JetFighter: The Adventure

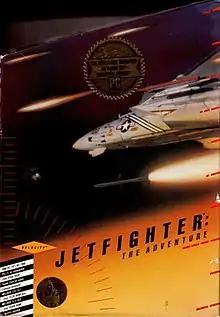

JetFighter: The Adventure is a 1988 video game published by Velocity Development for MS-DOS.